Loyola University Maryland

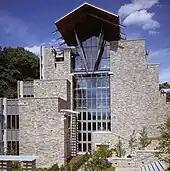
The Sellinger School

The Sellinger School of Business and Management offers degrees in accounting, business economics, finance, general business, international business, management, management information systems, marketing, and the Sellinger scholars program. In 1984 the business school was formally named the Joseph A. Sellinger, S.J. School of Business and Management in honor of the late Reverend Joseph A. Sellinger, earning accreditation in all programs by AACSB (The International Association for Management Education) in 1988. Loyola is the only private institution in the state of Maryland with a nationally accredited business school. In 1990, the accounting department earned specialized national accreditation from AACSB.